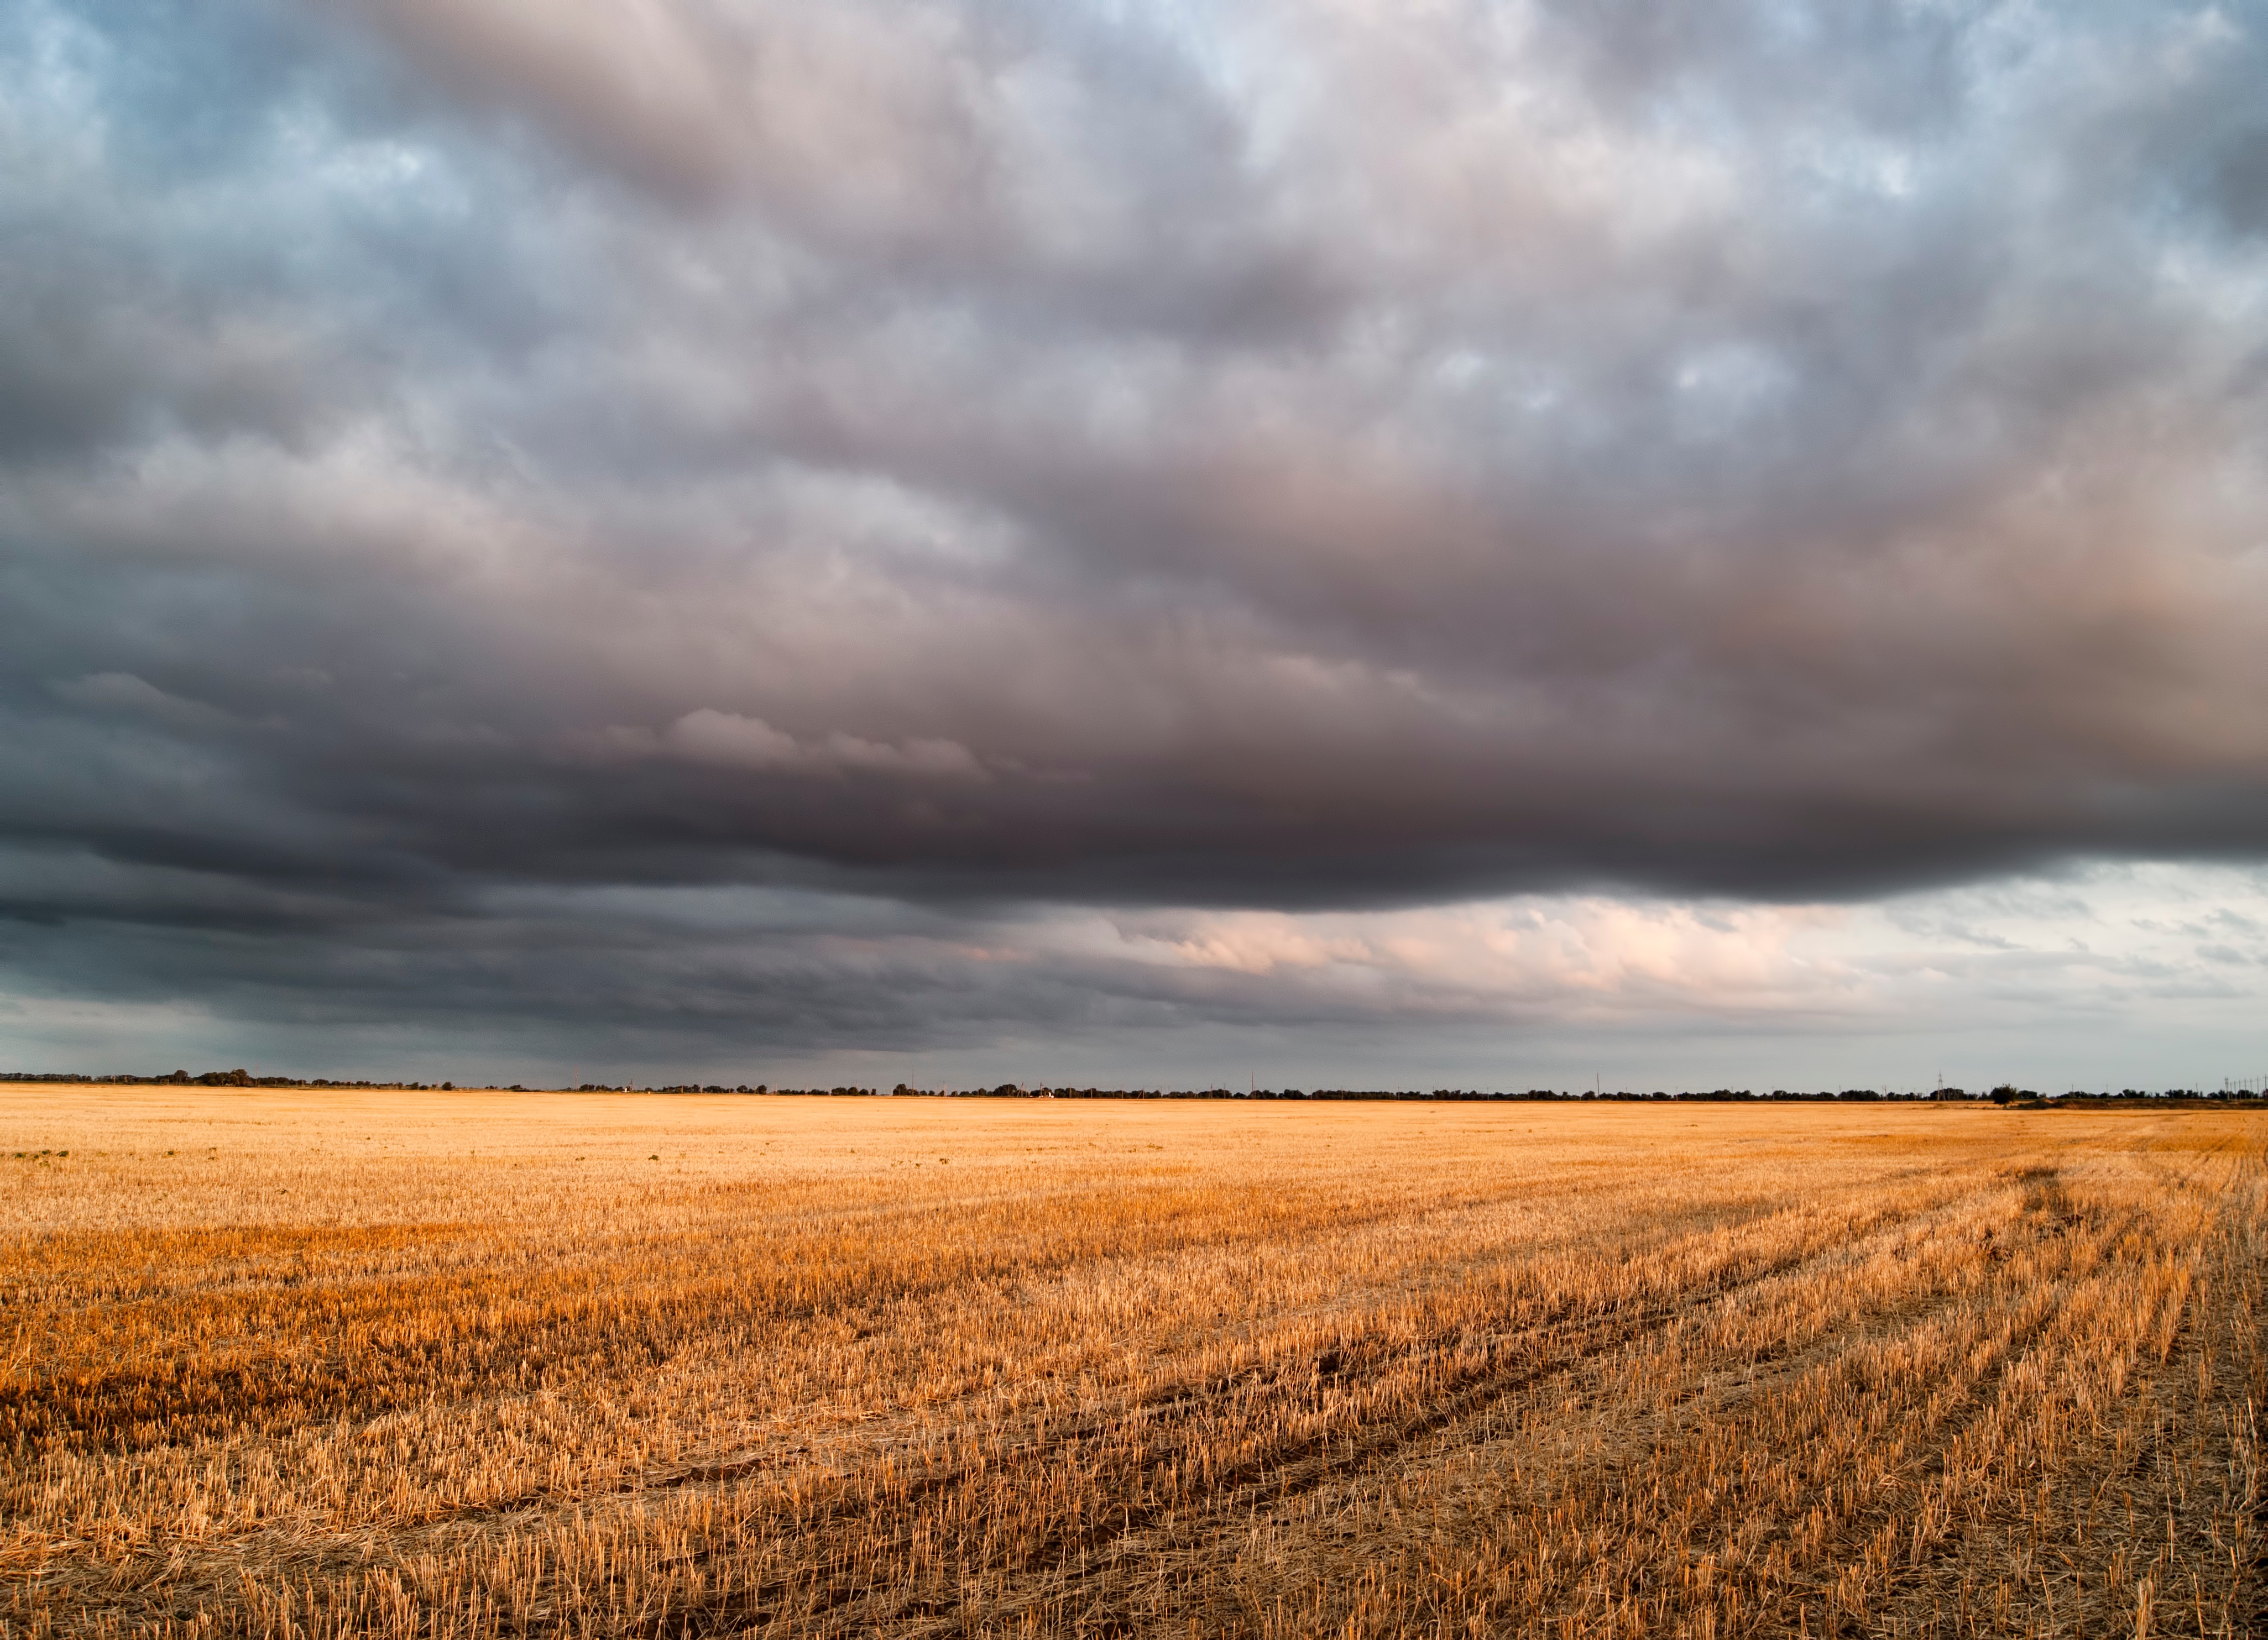
landscape, horizon, cloud, plant, sky, field, wheat, prairie, sunlight, morning, wind, food, crop, soil, agriculture, plain, grassland, steppe, rural area, meteorological phenomenon, grass family